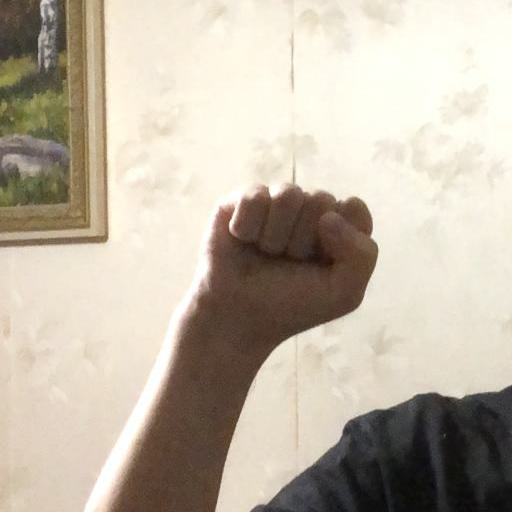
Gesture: fist